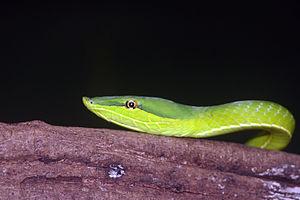
Oxybelis est un genre de serpents de la famille des Colubridae.